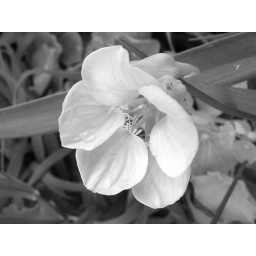
Another nasturtium bloom photographed in black and white